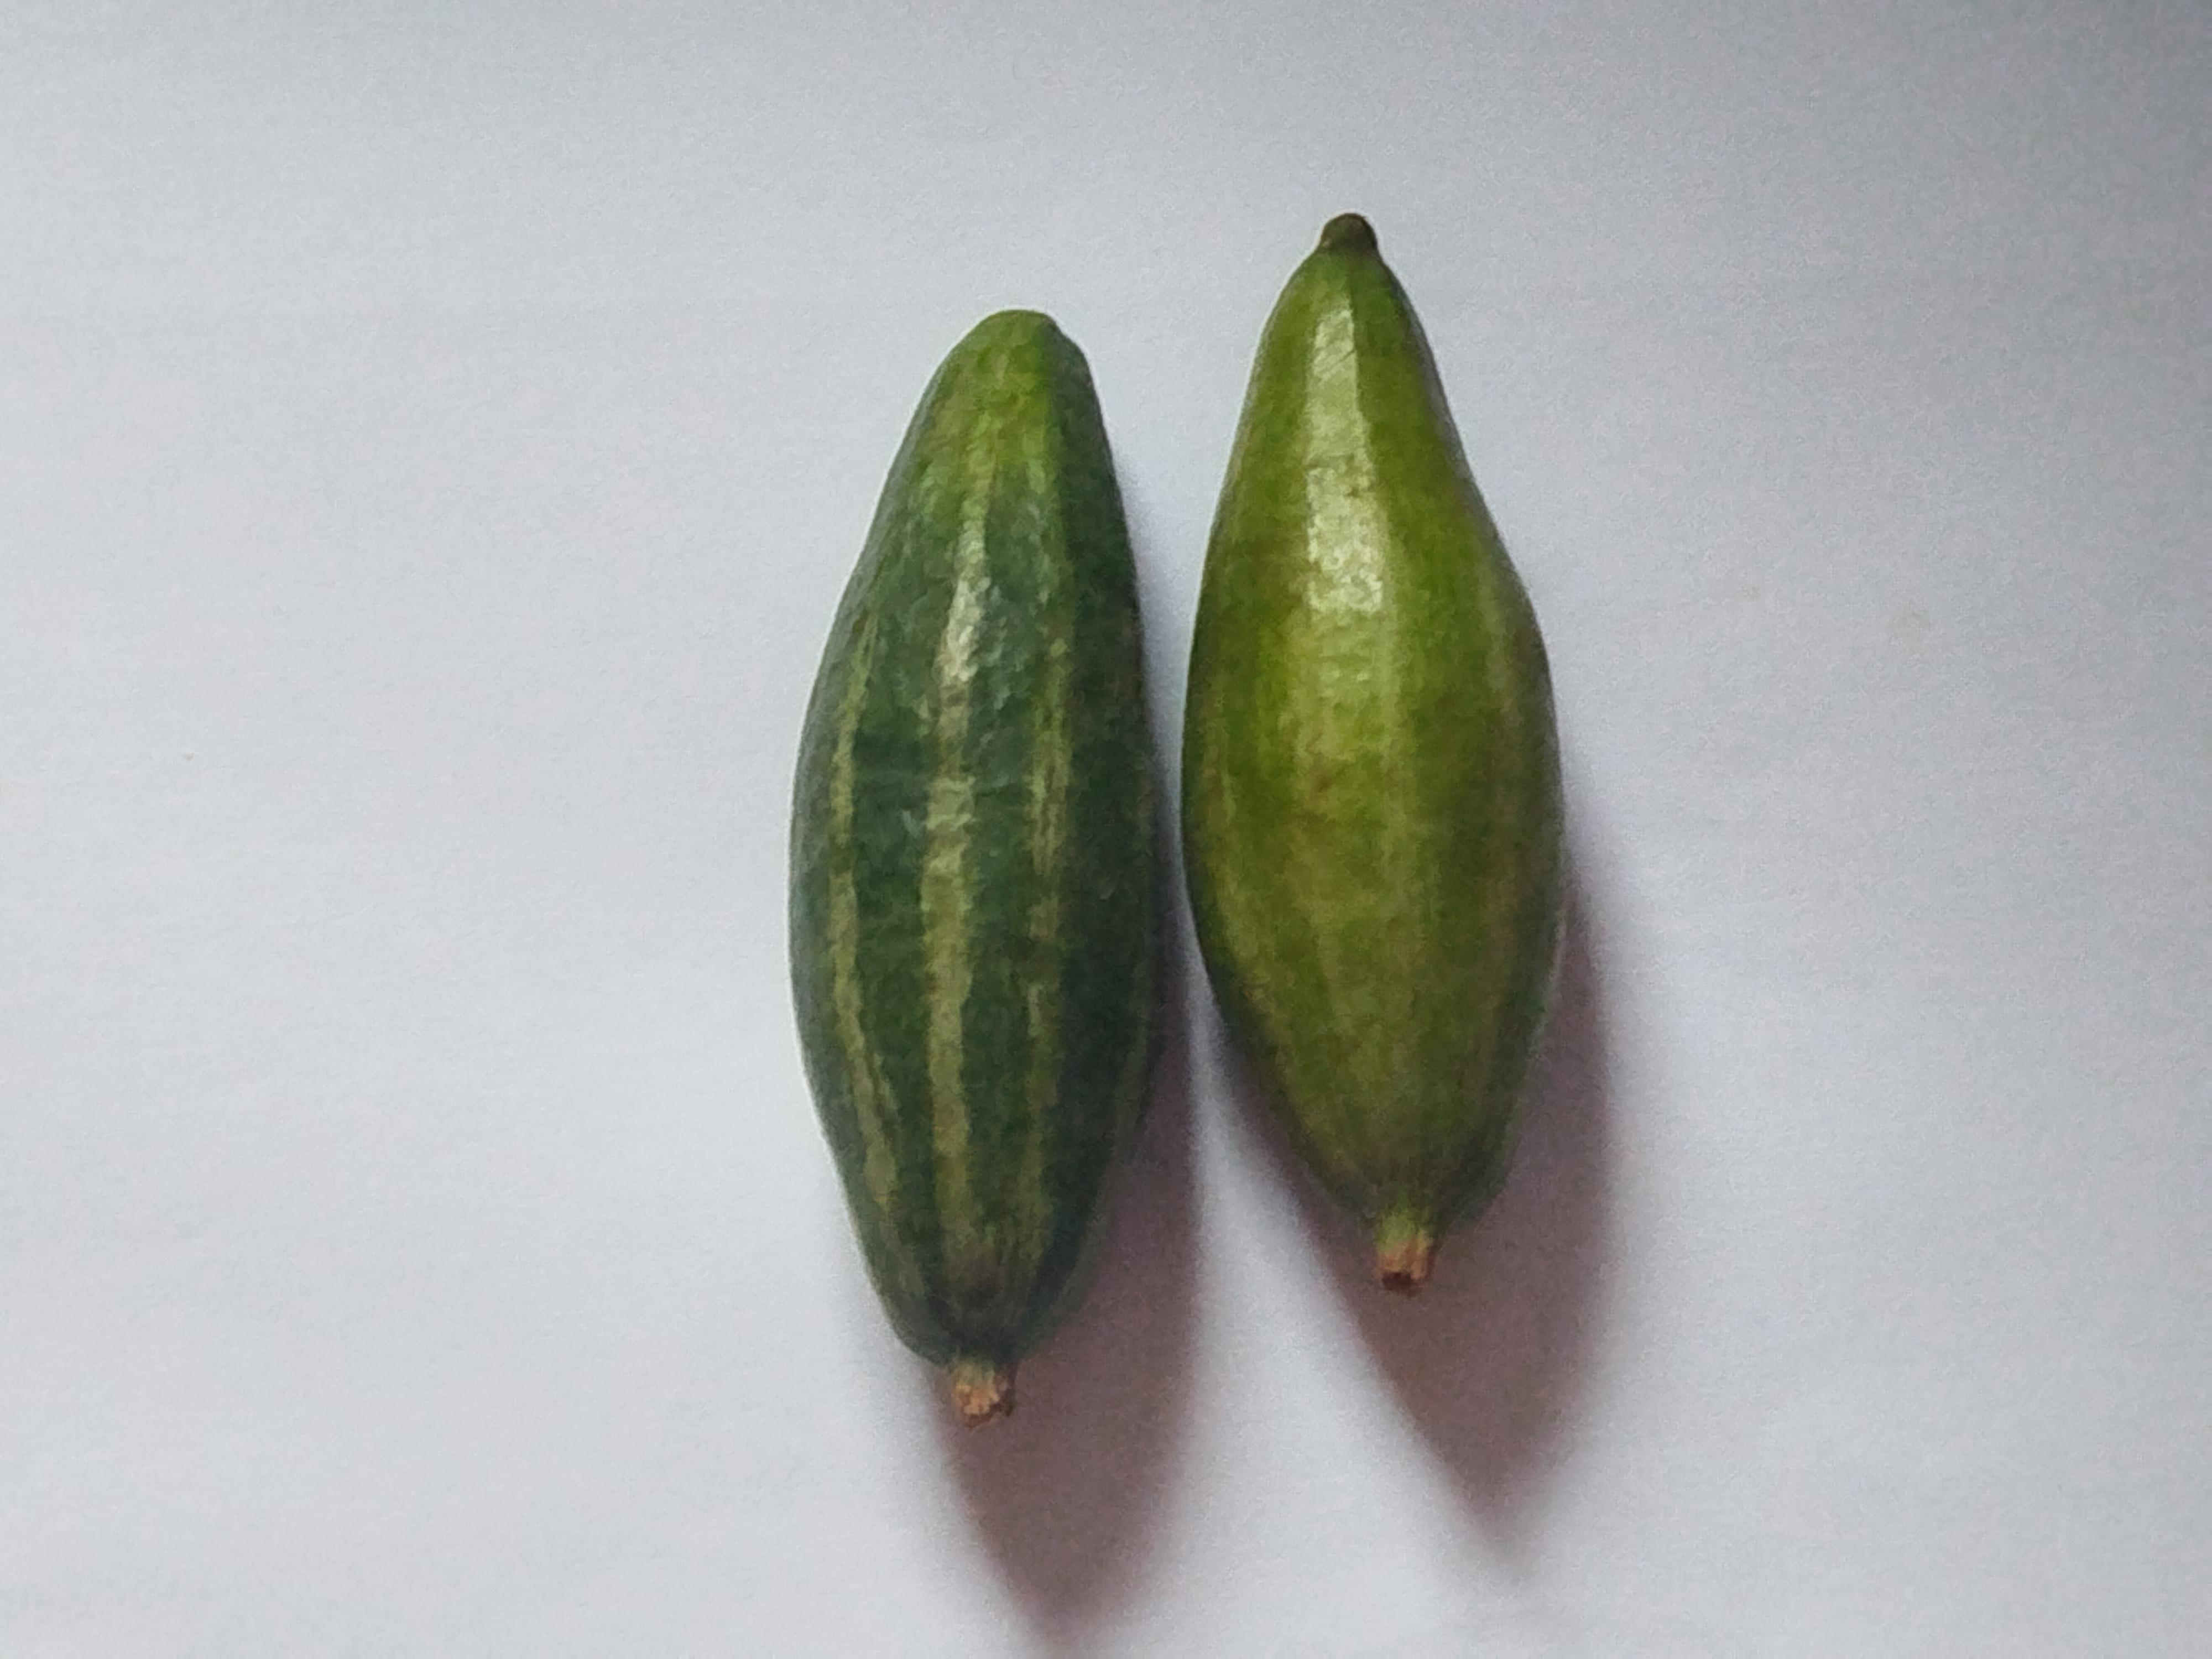
Label: Pointed gourd